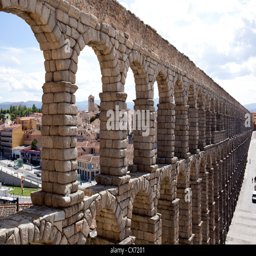
the aqueduct of a city , probably built c .